Ernst Meyer (German politician)

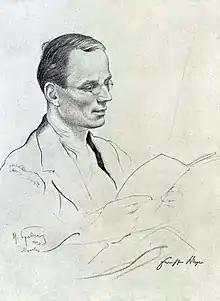
Portrait of Meyer by Isaak Brodsky

Ernst Meyer was born in 1887 in Prostken, East Prussia, to a religiously devout working-class family.